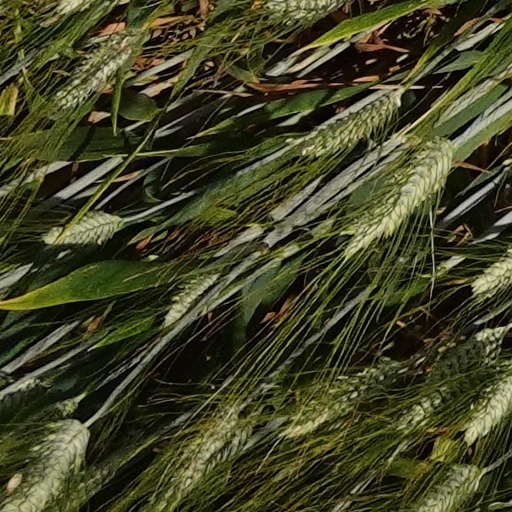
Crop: wheat